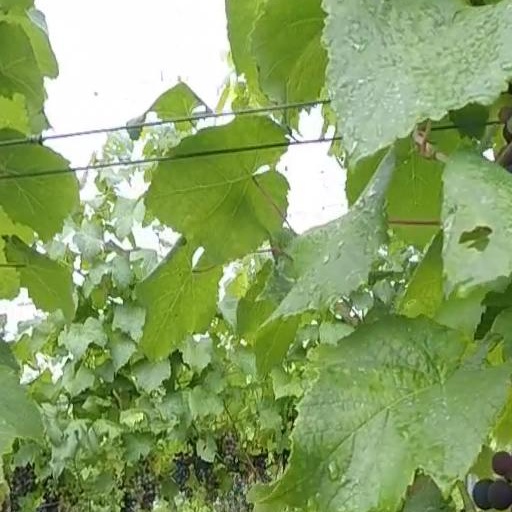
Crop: grape